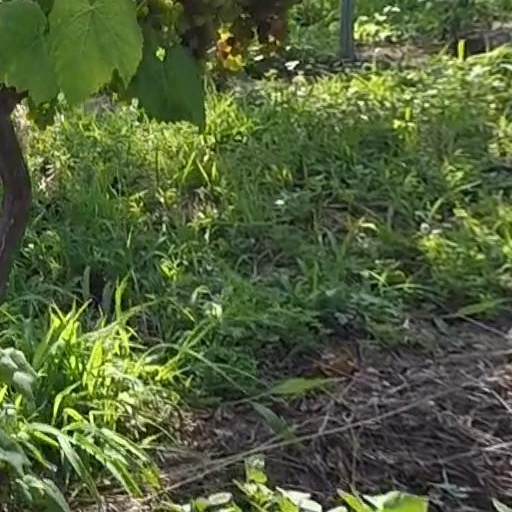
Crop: grape